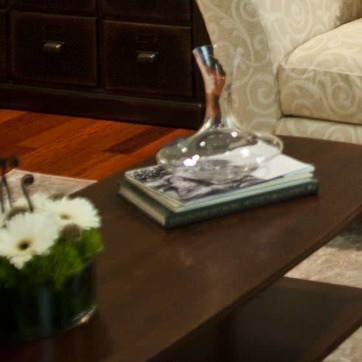
Material: paper